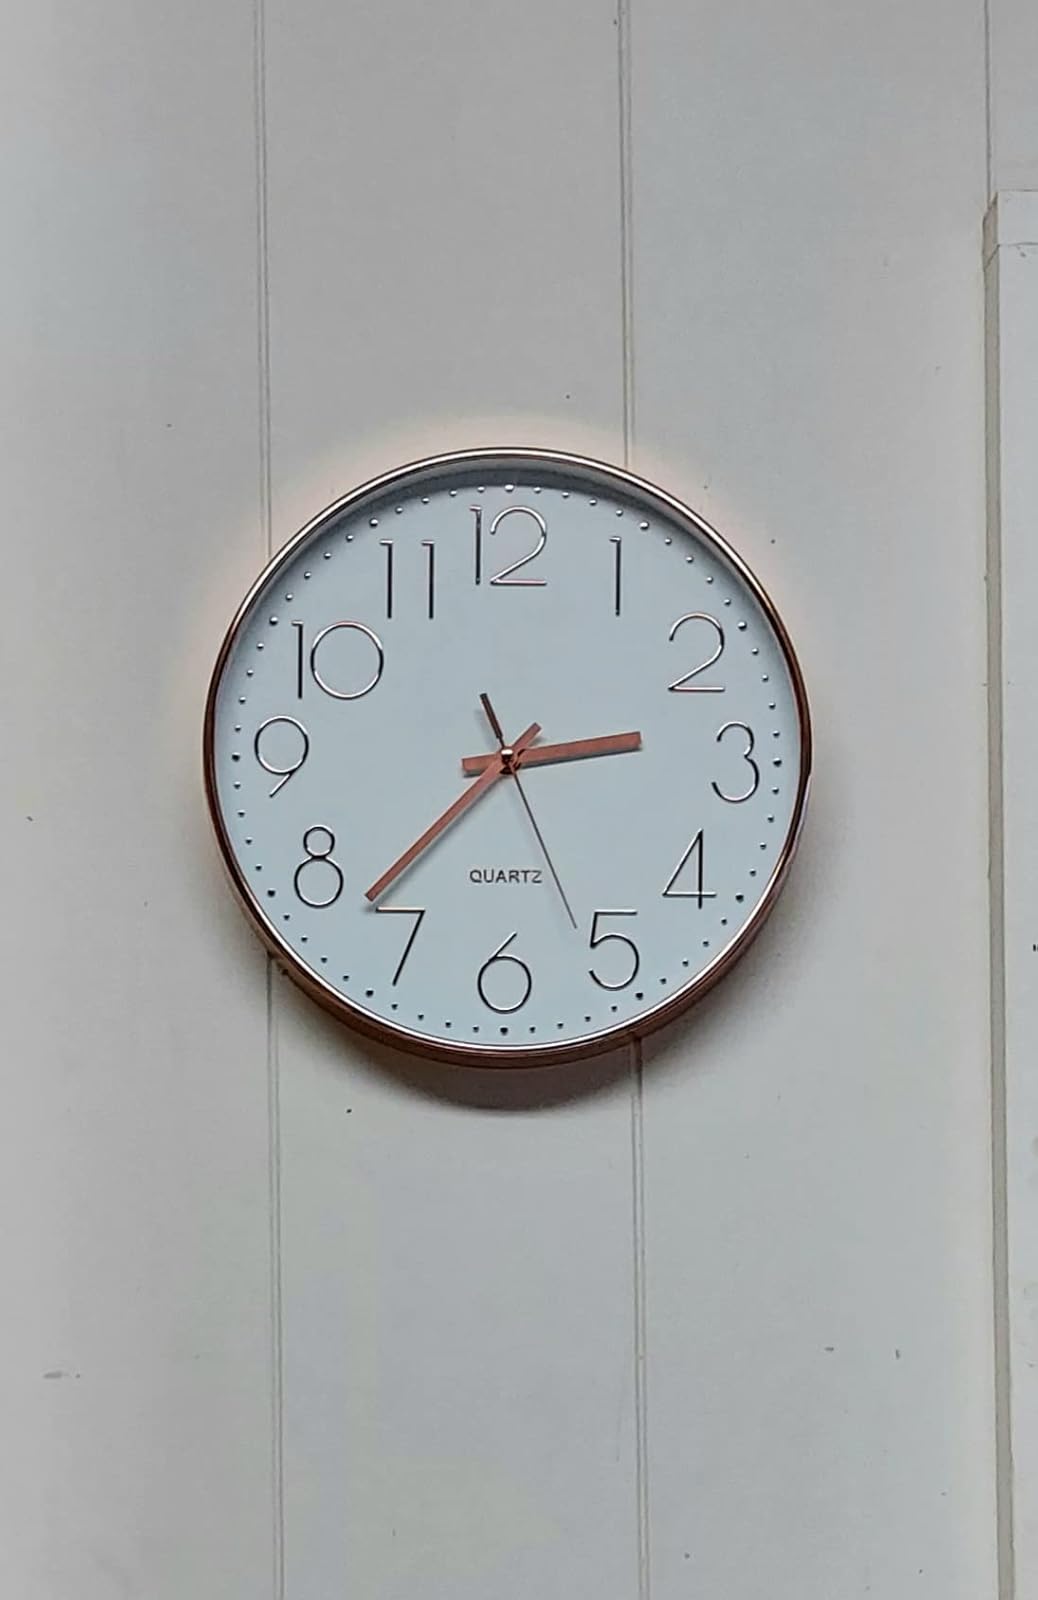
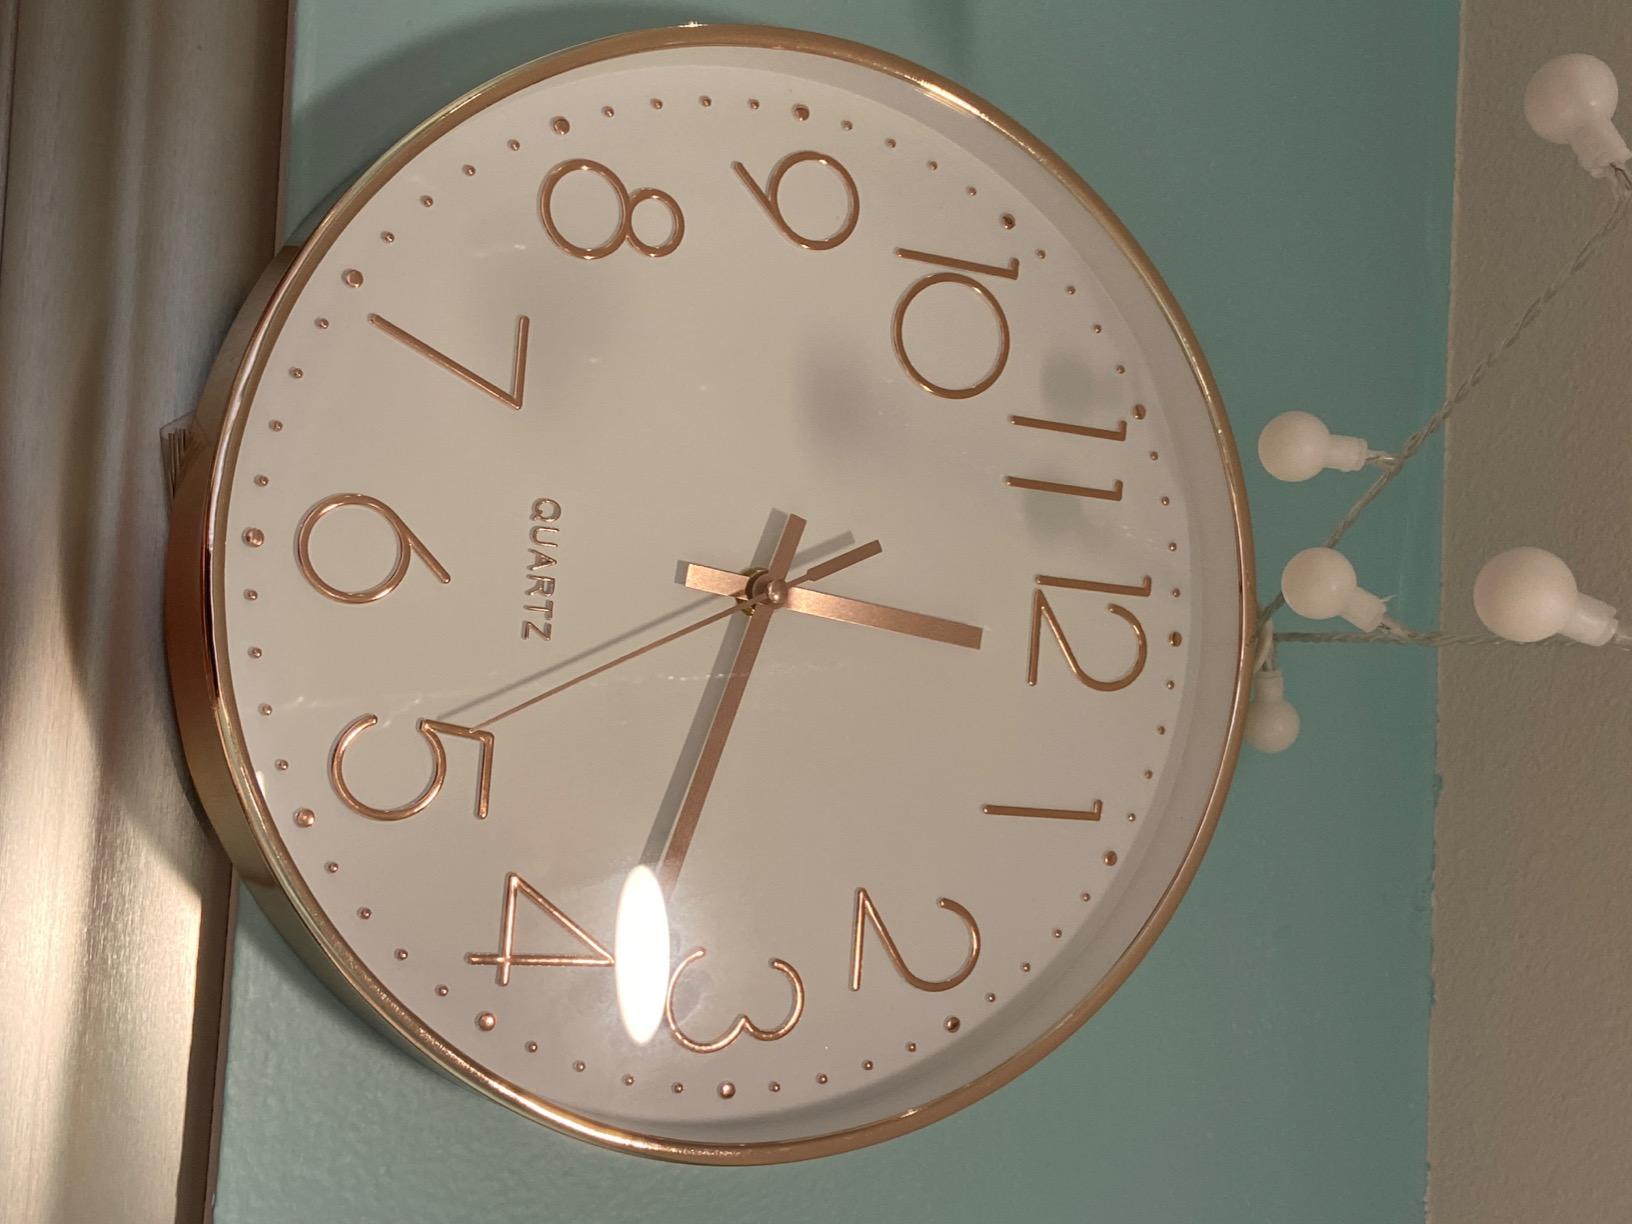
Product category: clock
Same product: yes